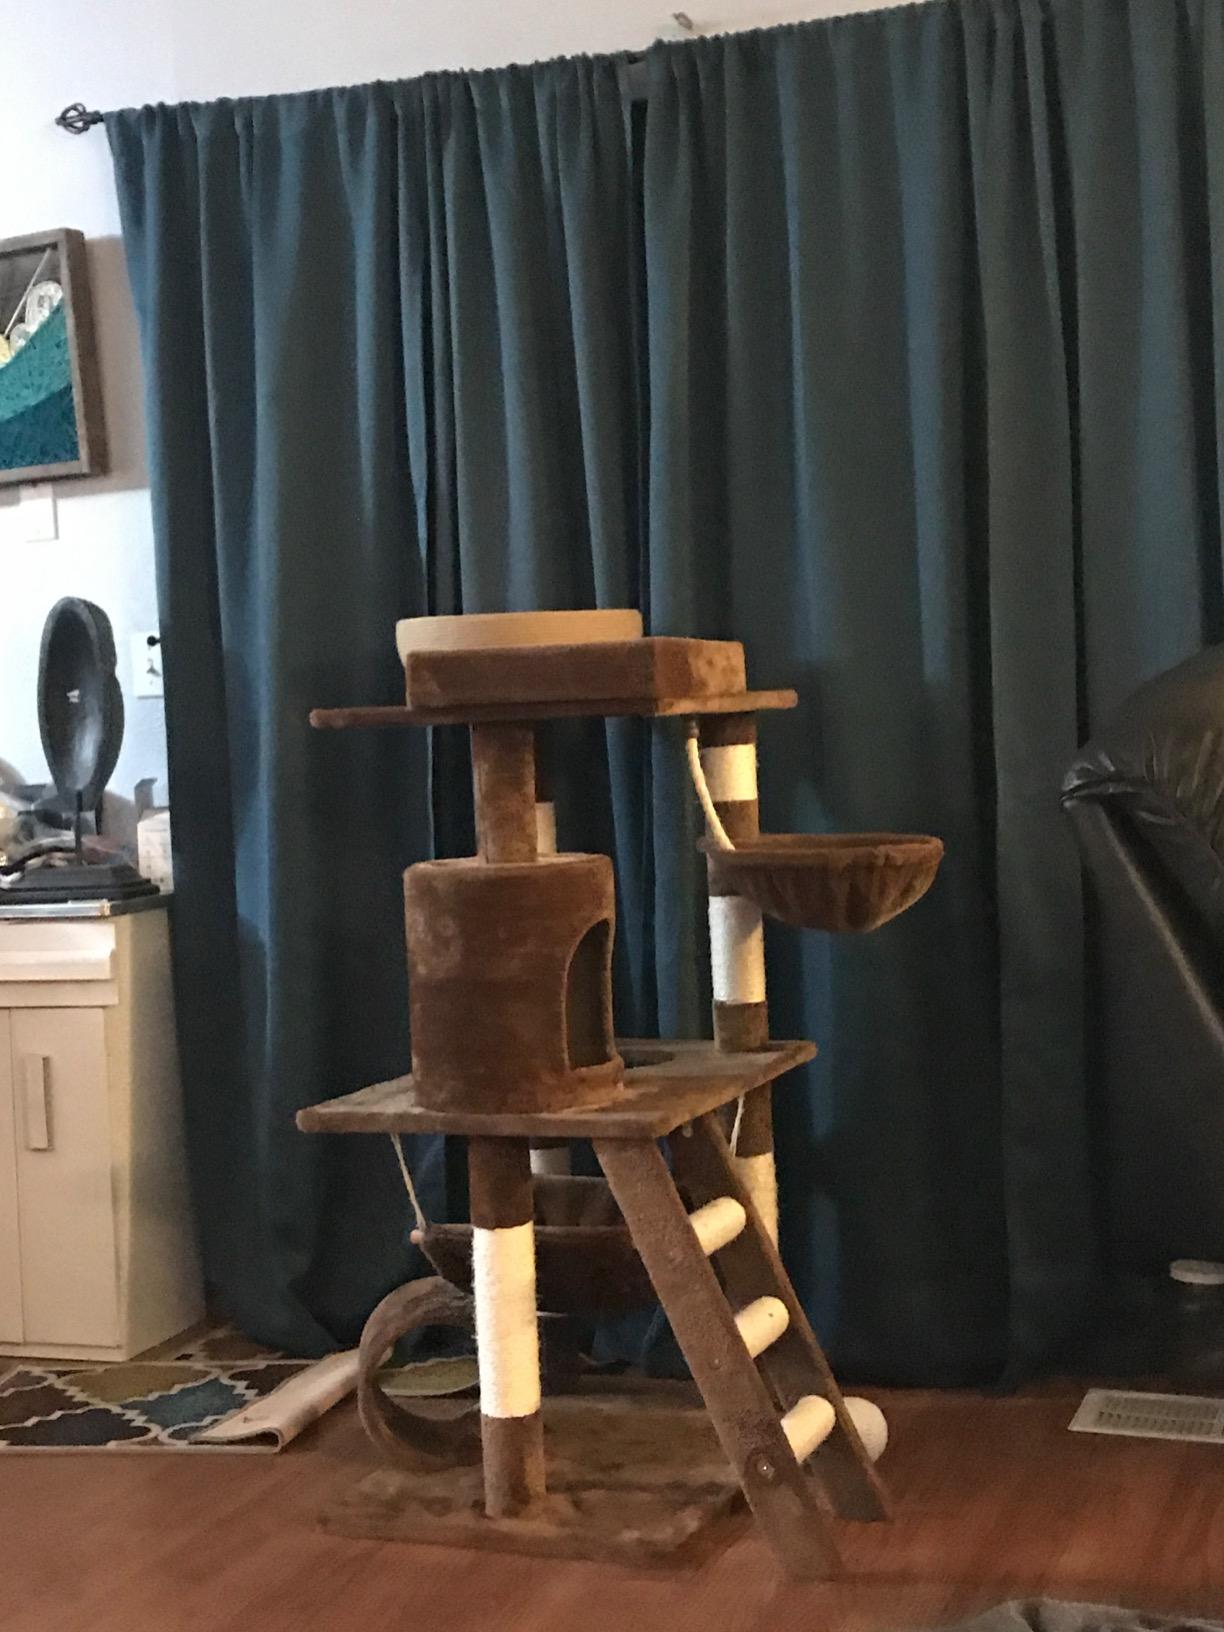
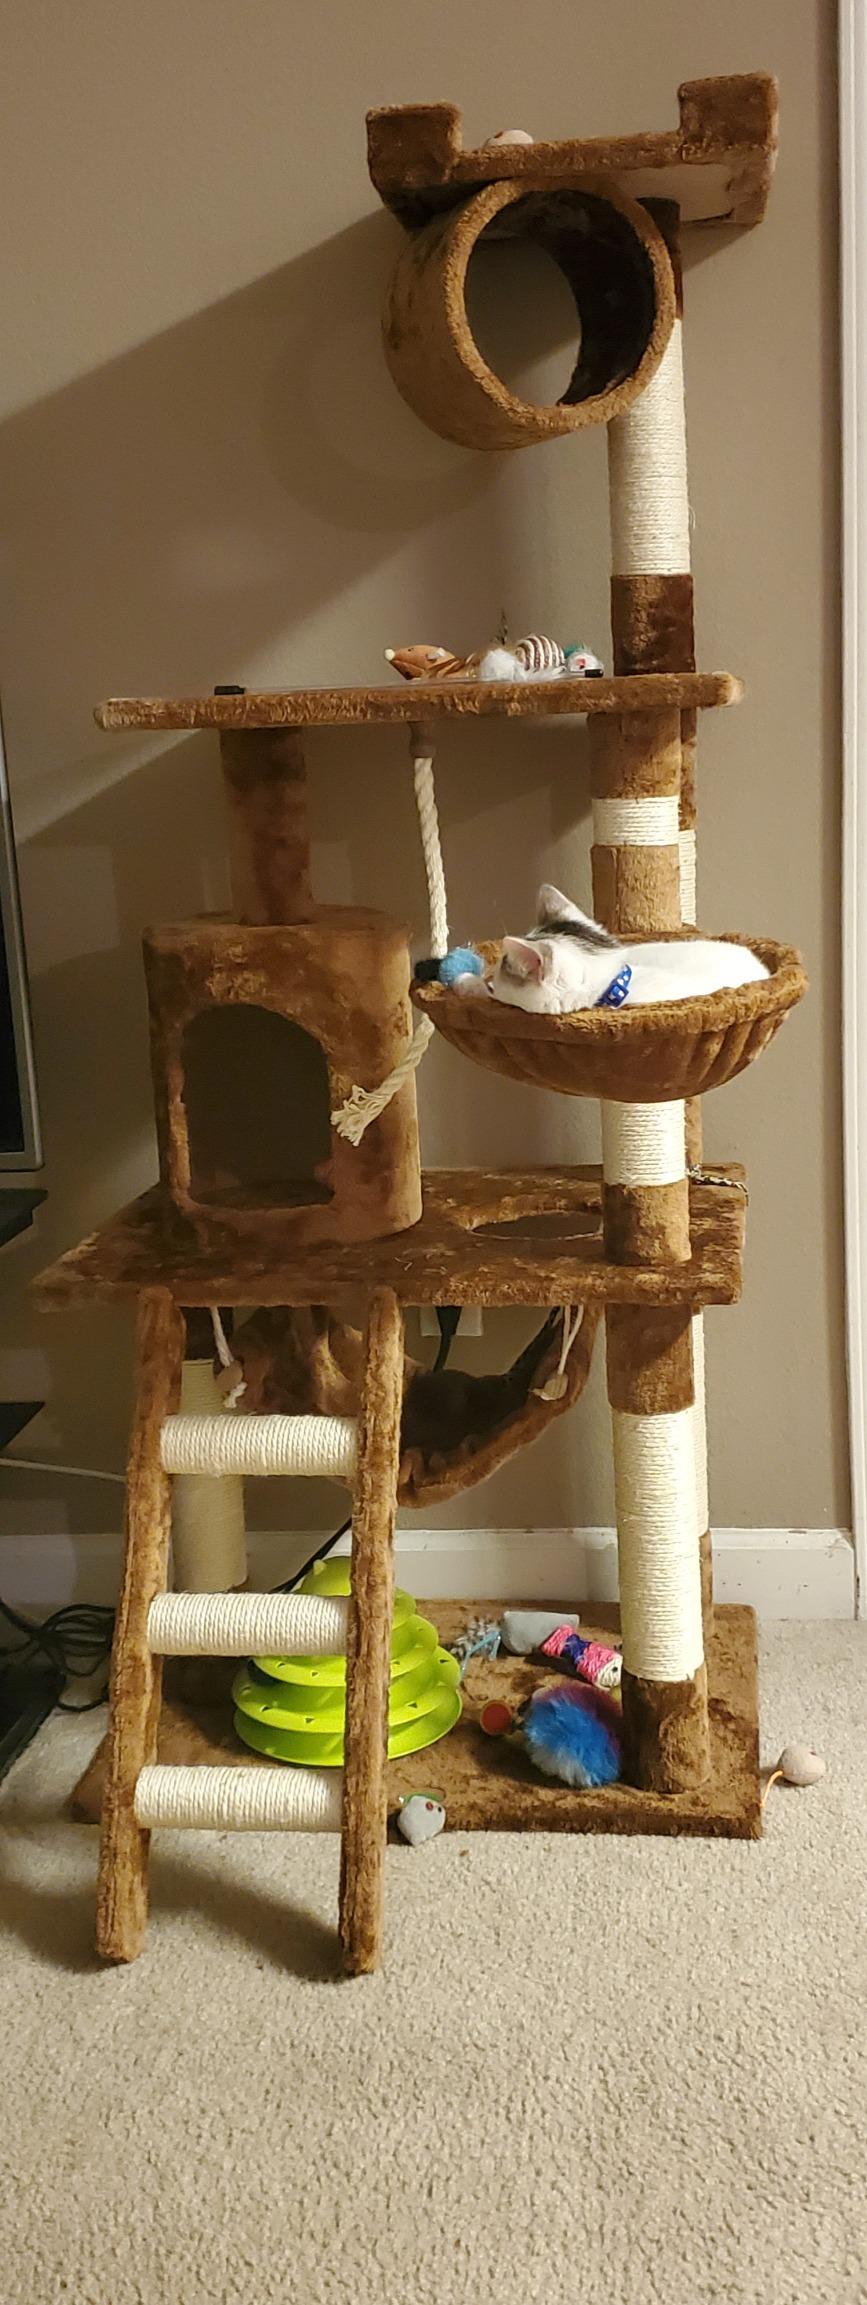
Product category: items_cat tree
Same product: yes